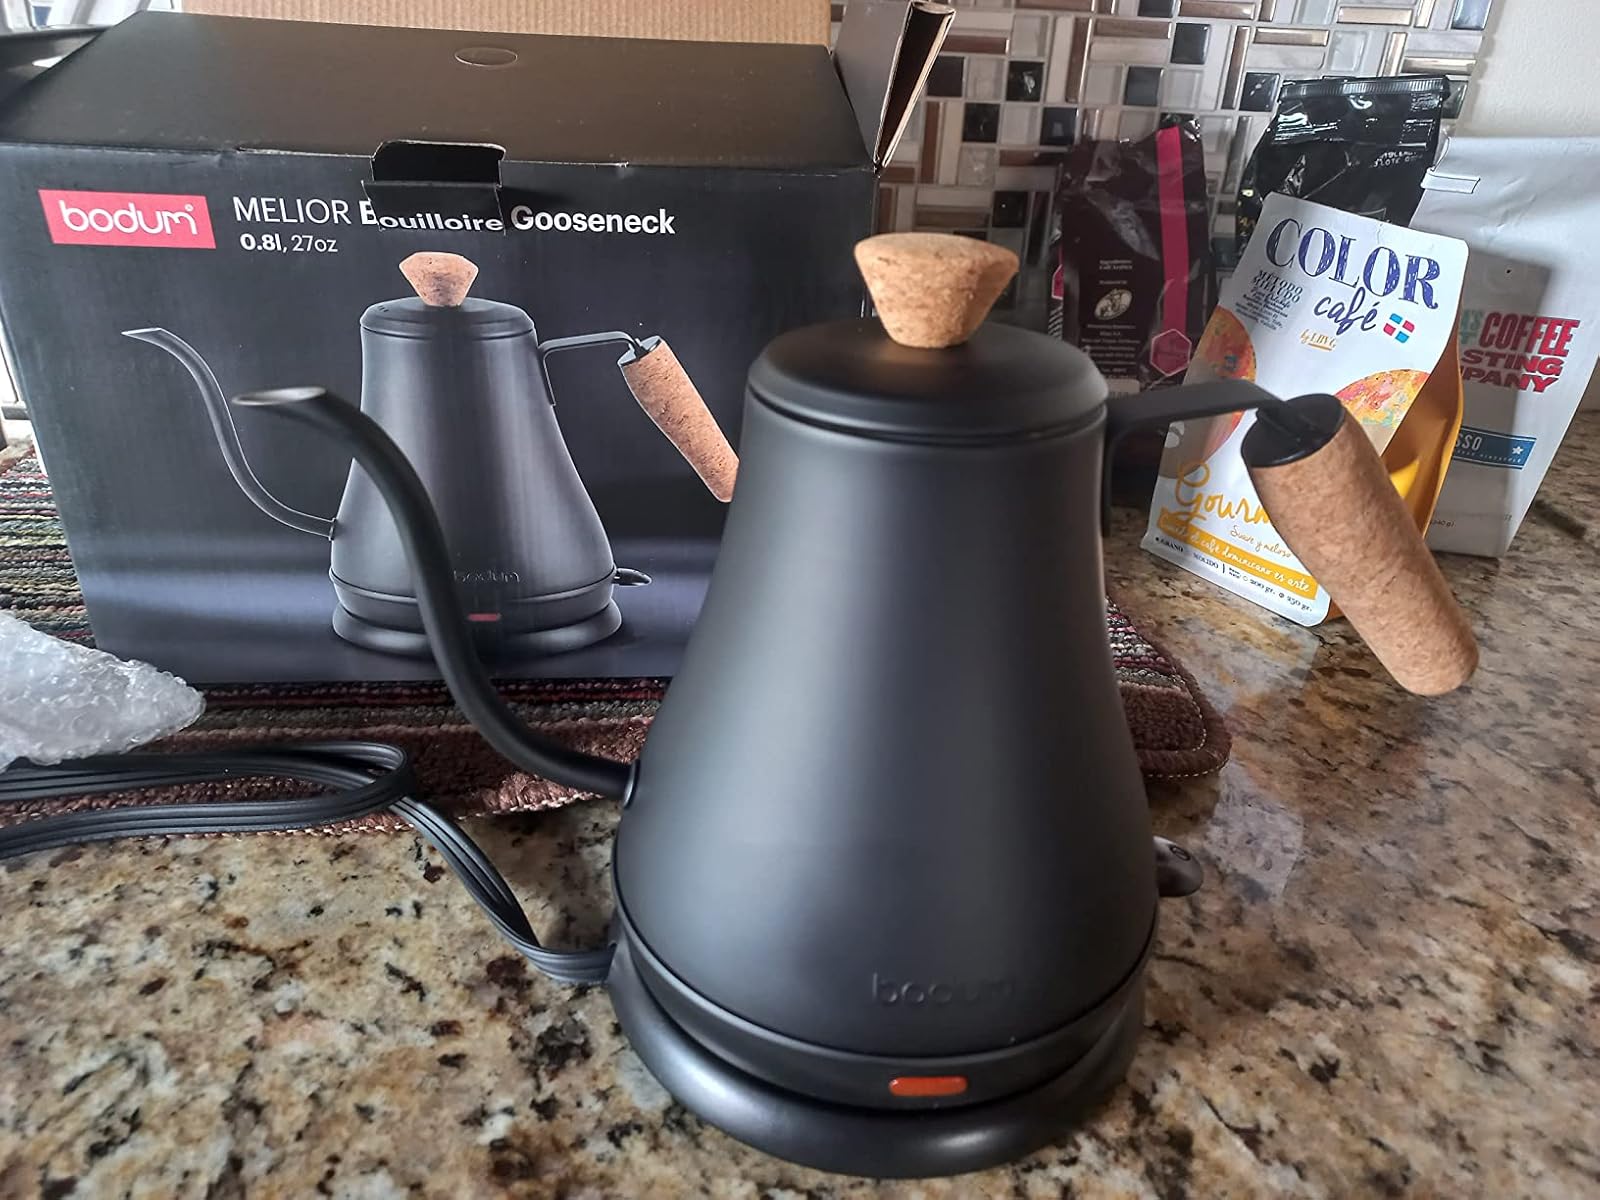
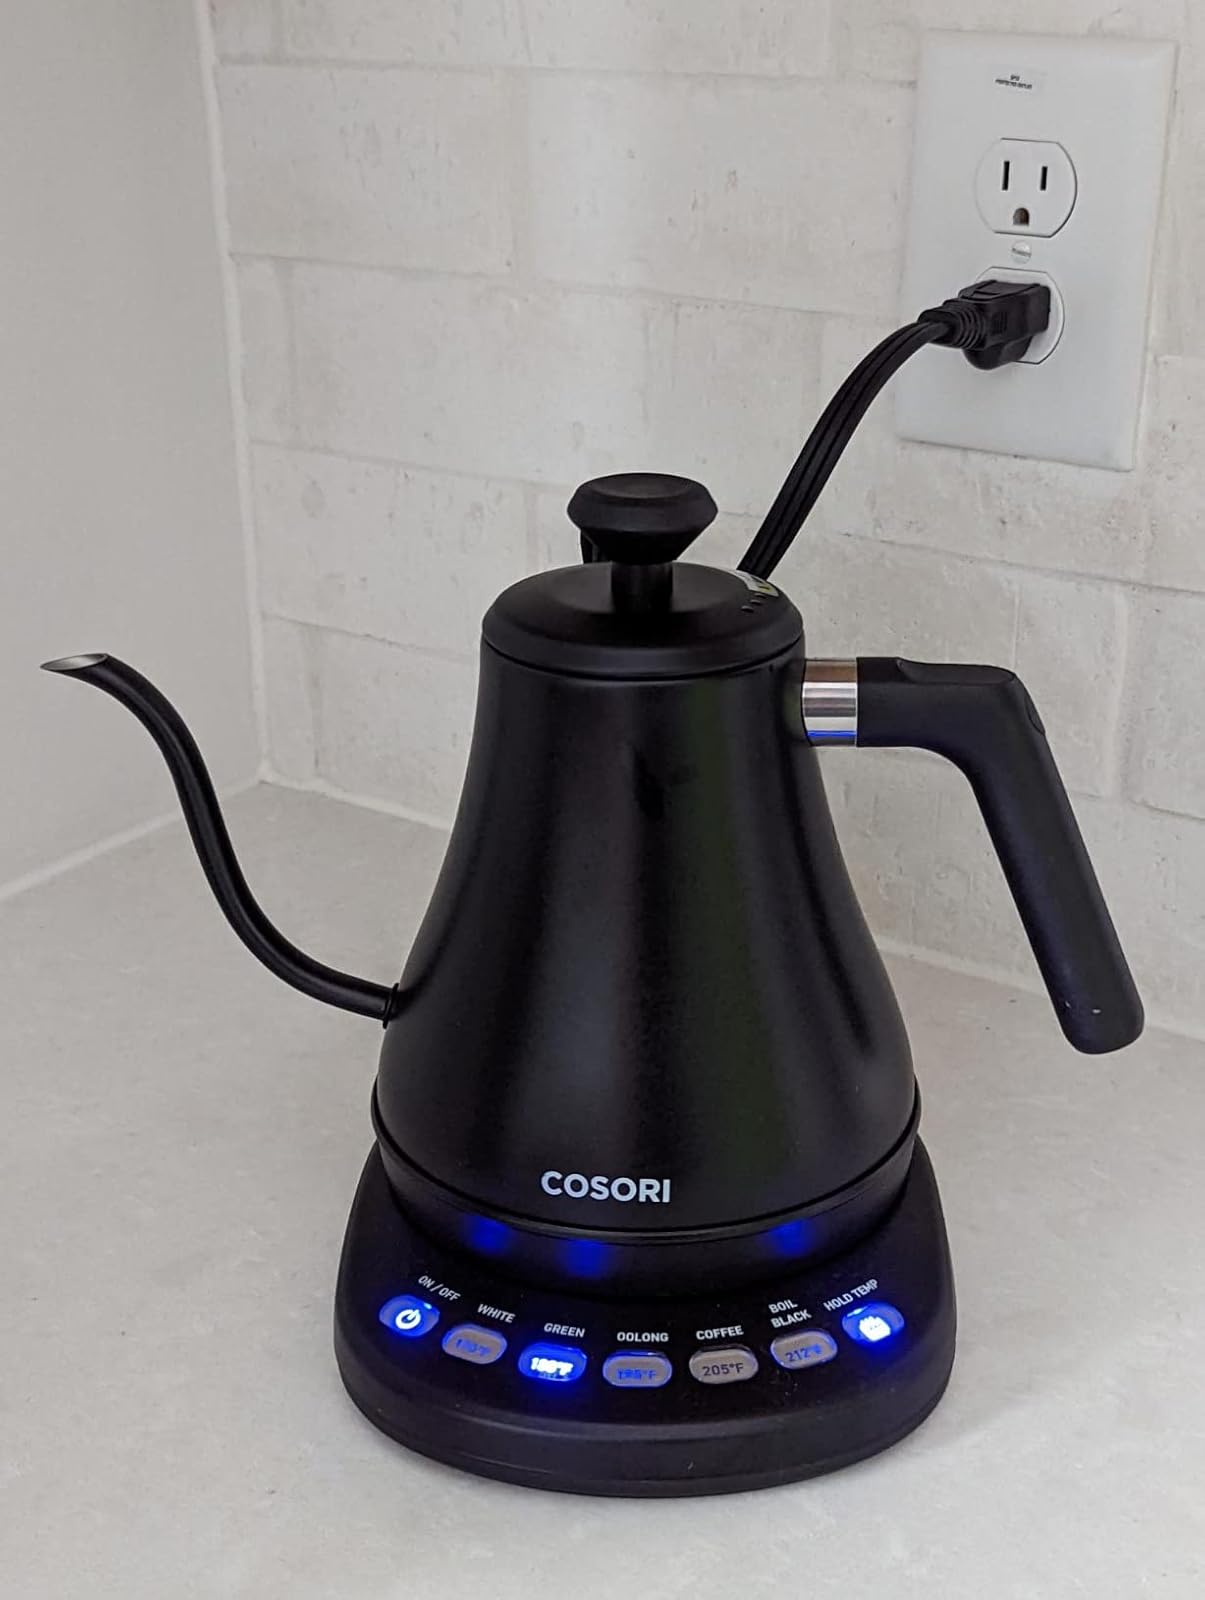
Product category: items_kettle
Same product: no